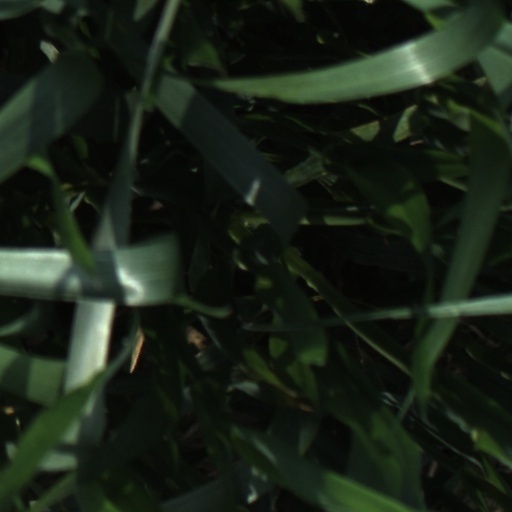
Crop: wheat